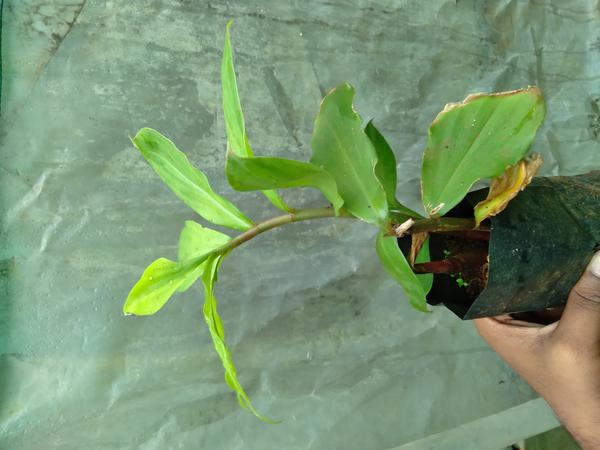
Plant: Insulin